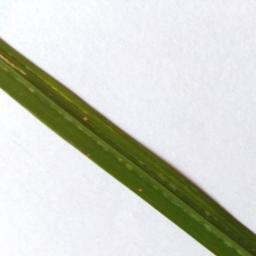
Label: Rice___Leaf_Blast